2003 invasion of Iraq

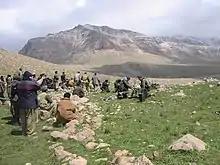
Peshmerga, U.S. Special Operations

In the early hours of 21 March 2003, as part of Operation Viking Hammer, 64 Tomahawk cruise missiles struck the Ansar al-Islam camp and the surrounding sites, the terrorist group – numbering around 700 – had inhabited a valley near Halabja Iraqi Kurdistan, along with a small Kurdish splinter faction; they had prepared a number of defensive positions including anti-aircraft machine guns and maintained a facility, that US intelligence suspected, at which chemical and biological agents may have been developed and stored for future terrorist attacks. Viking Hammer was set to begin on 21 March, however, the ground component of the operation was set back several days owing to the issues around infiltrating most of the 3rd Battalion 10th SFG into Iraq. The Islamic Group of Kurdistan surrendered after having suffered 100 men killed in the 21 March strikes.